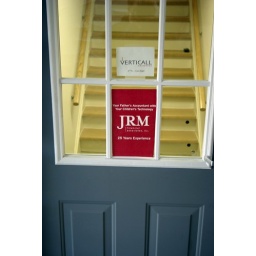
A little sign to show that the office is in this building. Just temporary, though.